Kampong Serasa

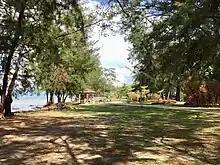
Serasa Beach

With the construction of the Temburong Bridge, which spans the Brunei Bay for approximately 30 kilometers, connecting Muara with Jalan Labu in the Temburong District and Jalan Utama Mentiri in the Serasa and Muara areas, development in those areas is accelerating rapidly. It is one of the biggest national projects and is anticipated to be finished in 2019. Also built, a connecting bridge of approximately 2.7 kilometers to Pulau Muara Besar, where the Hengyi Industries integrated Oil and Aromatic Refinery is now based, which is the single largest Foreign Direct Investment (FDI) in Brunei.